Fermat Kitchen

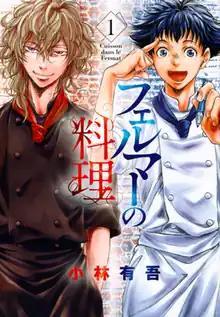
First volume cover

is a Japanese manga series written and illustrated by . It has been serialized in Kodansha's manga magazine "Monthly Shōnen Magazine" since September 2018. A television drama adaptation aired from October to December 2023. An anime television series adaptation produced by premiered in July 2025.